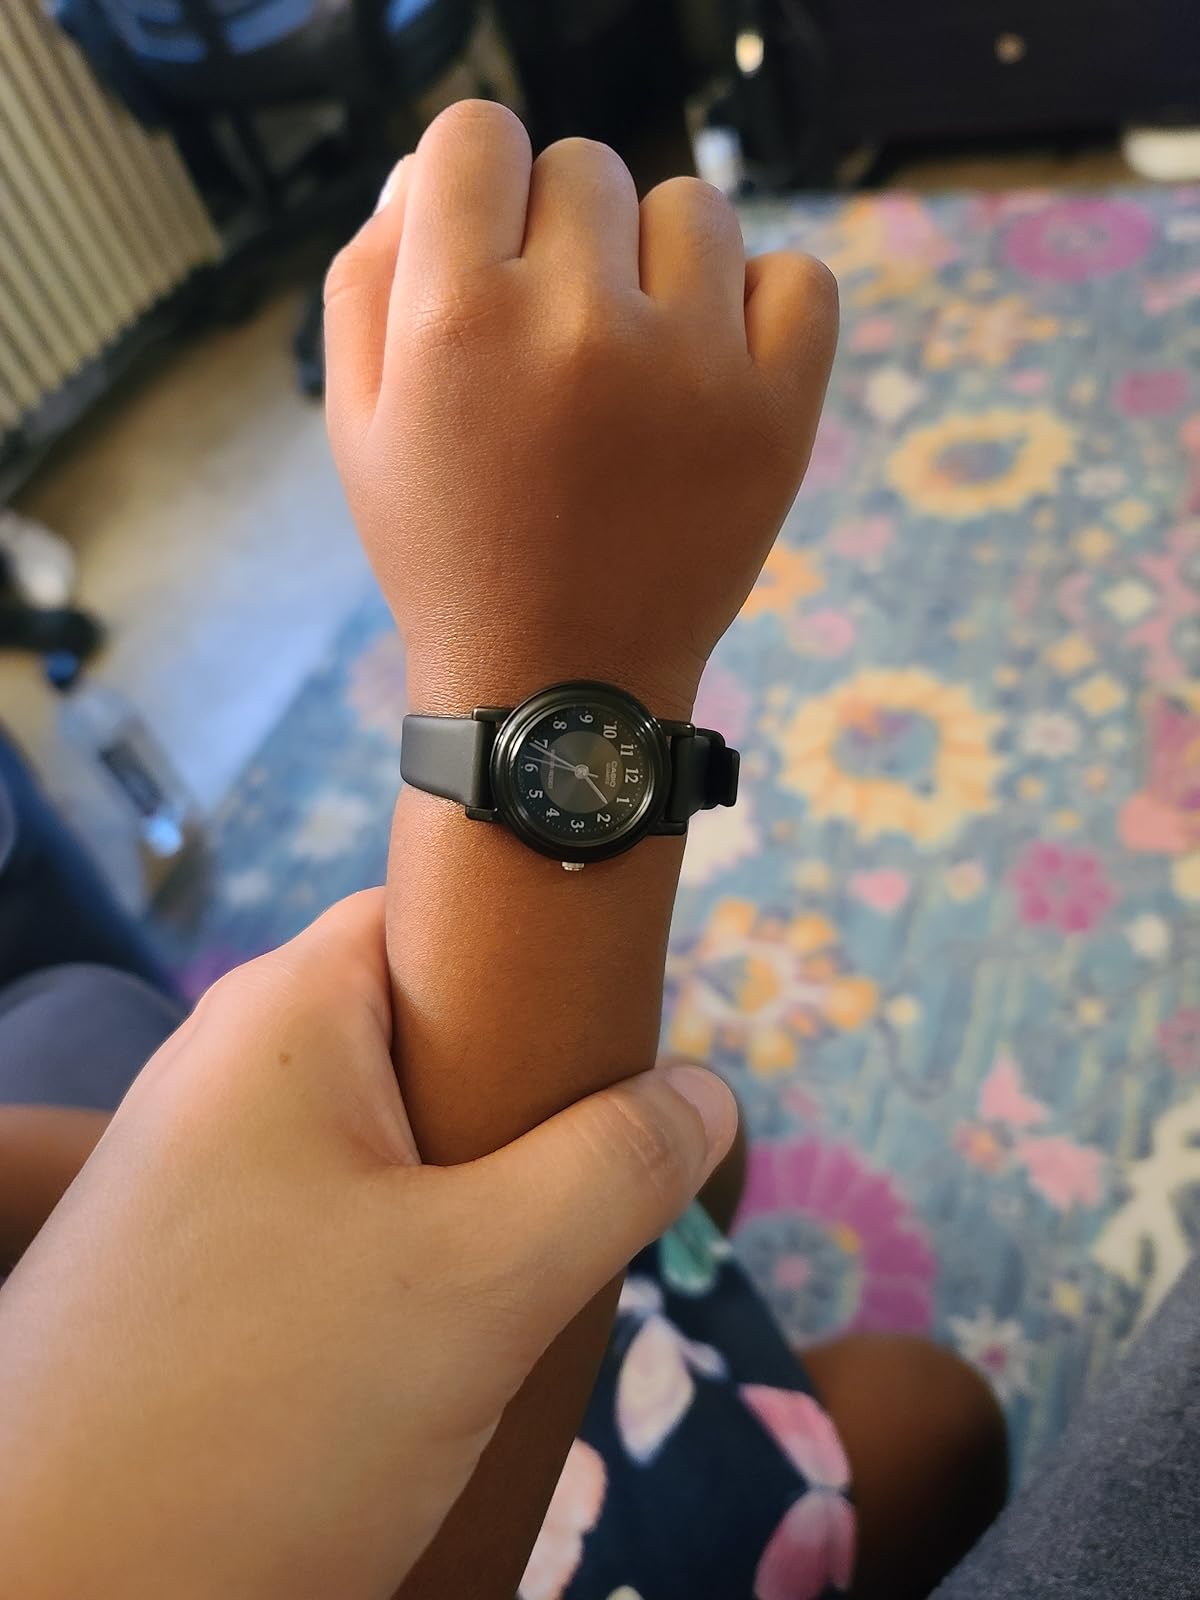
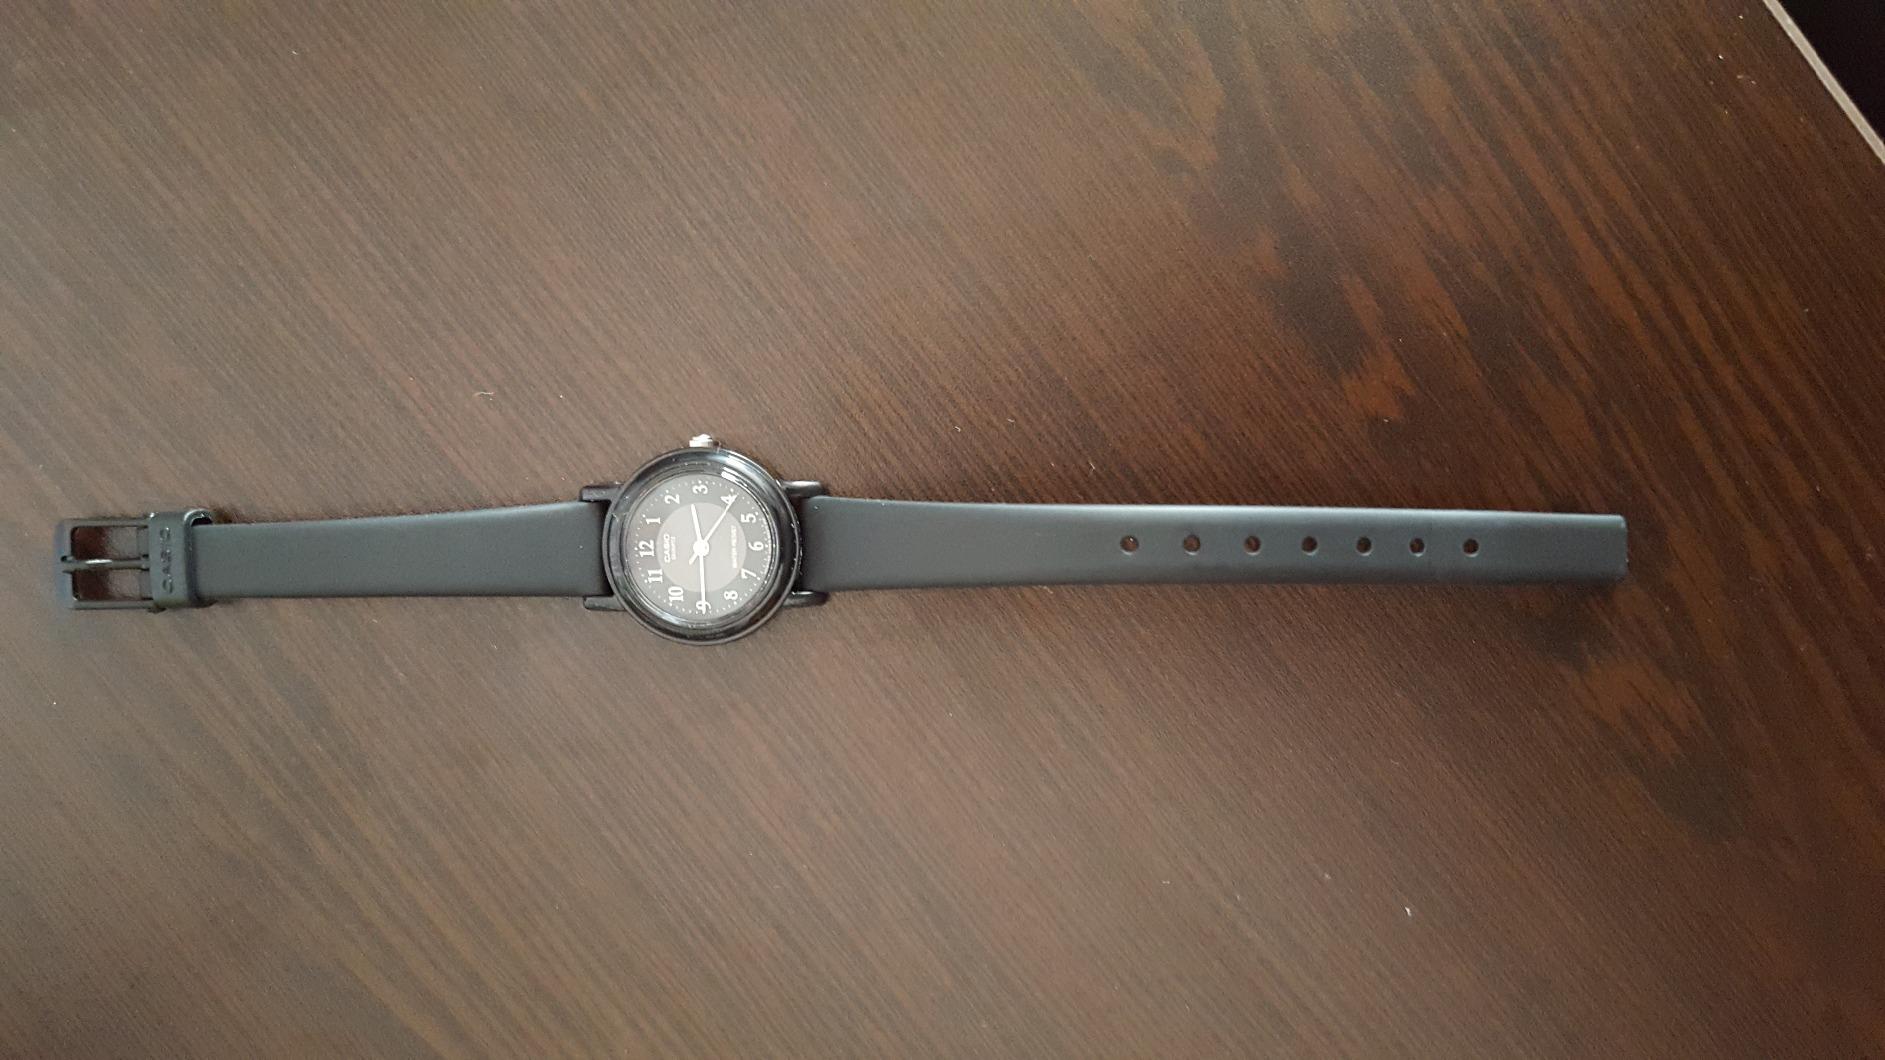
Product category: accessories_watch
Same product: yes